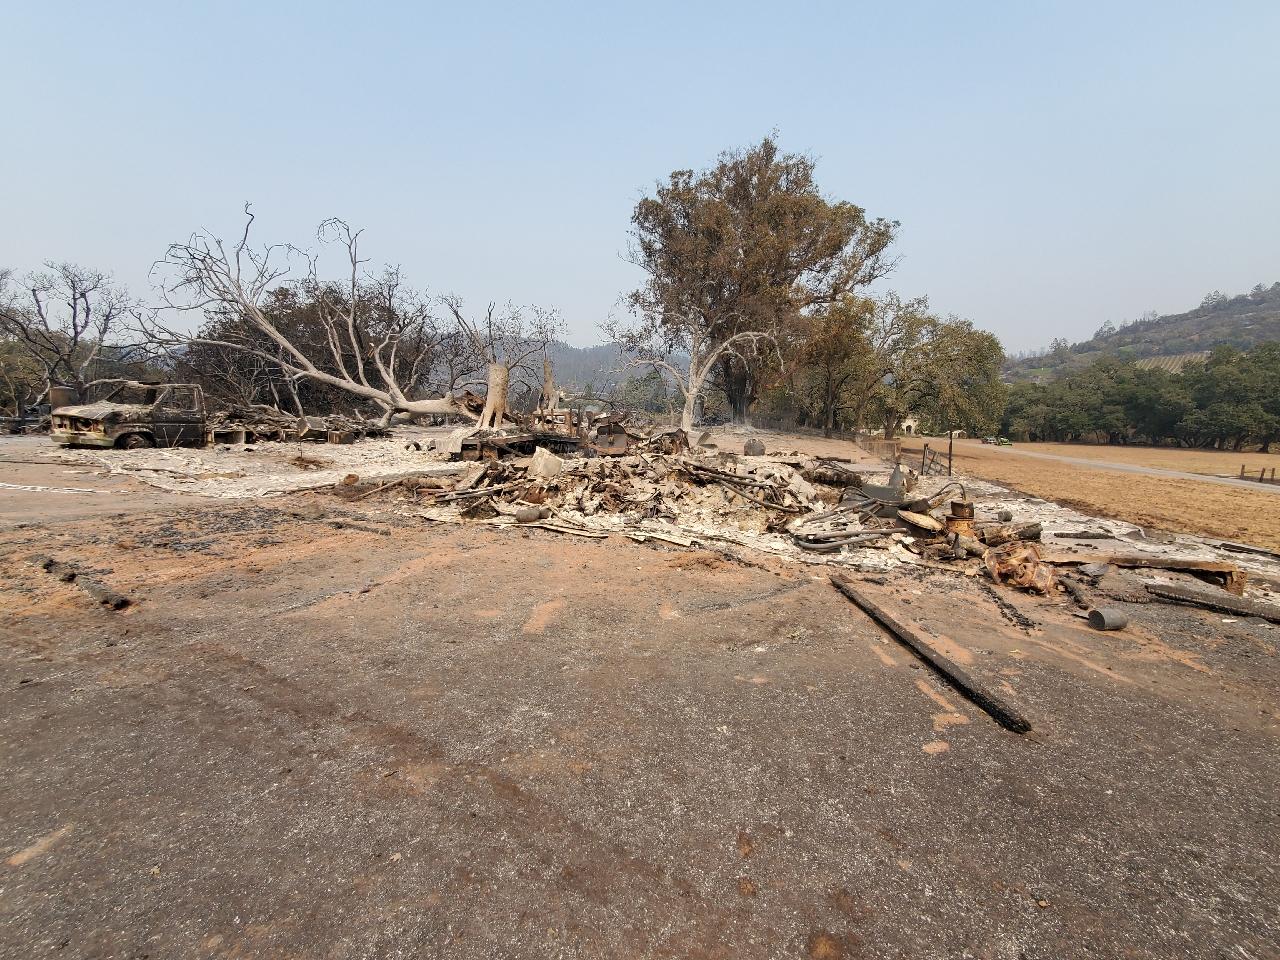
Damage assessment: destroyed